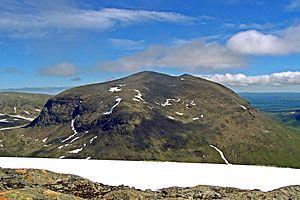
Norra Sytertoppen est un sommet du comté de Västerbotten, en Laponie suédoise. C'est le point culminant du massif de Norra Storfjället et du comté, avec une altitude de 1 768 m. Il est inclus dans la vaste réserve naturelle de Vindelfjällen.